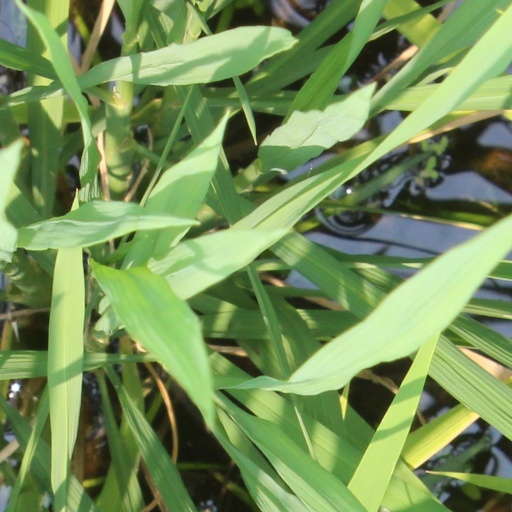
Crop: rice